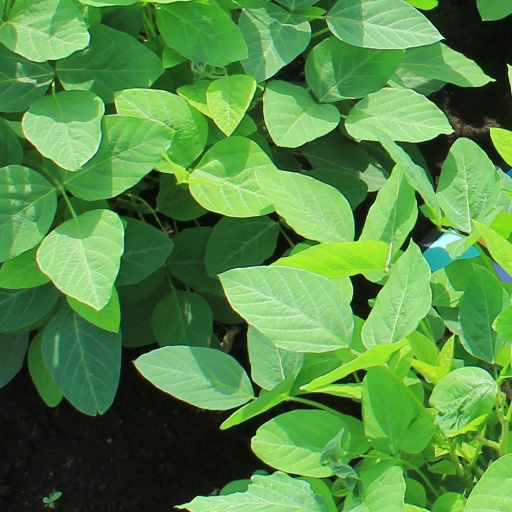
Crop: soybean